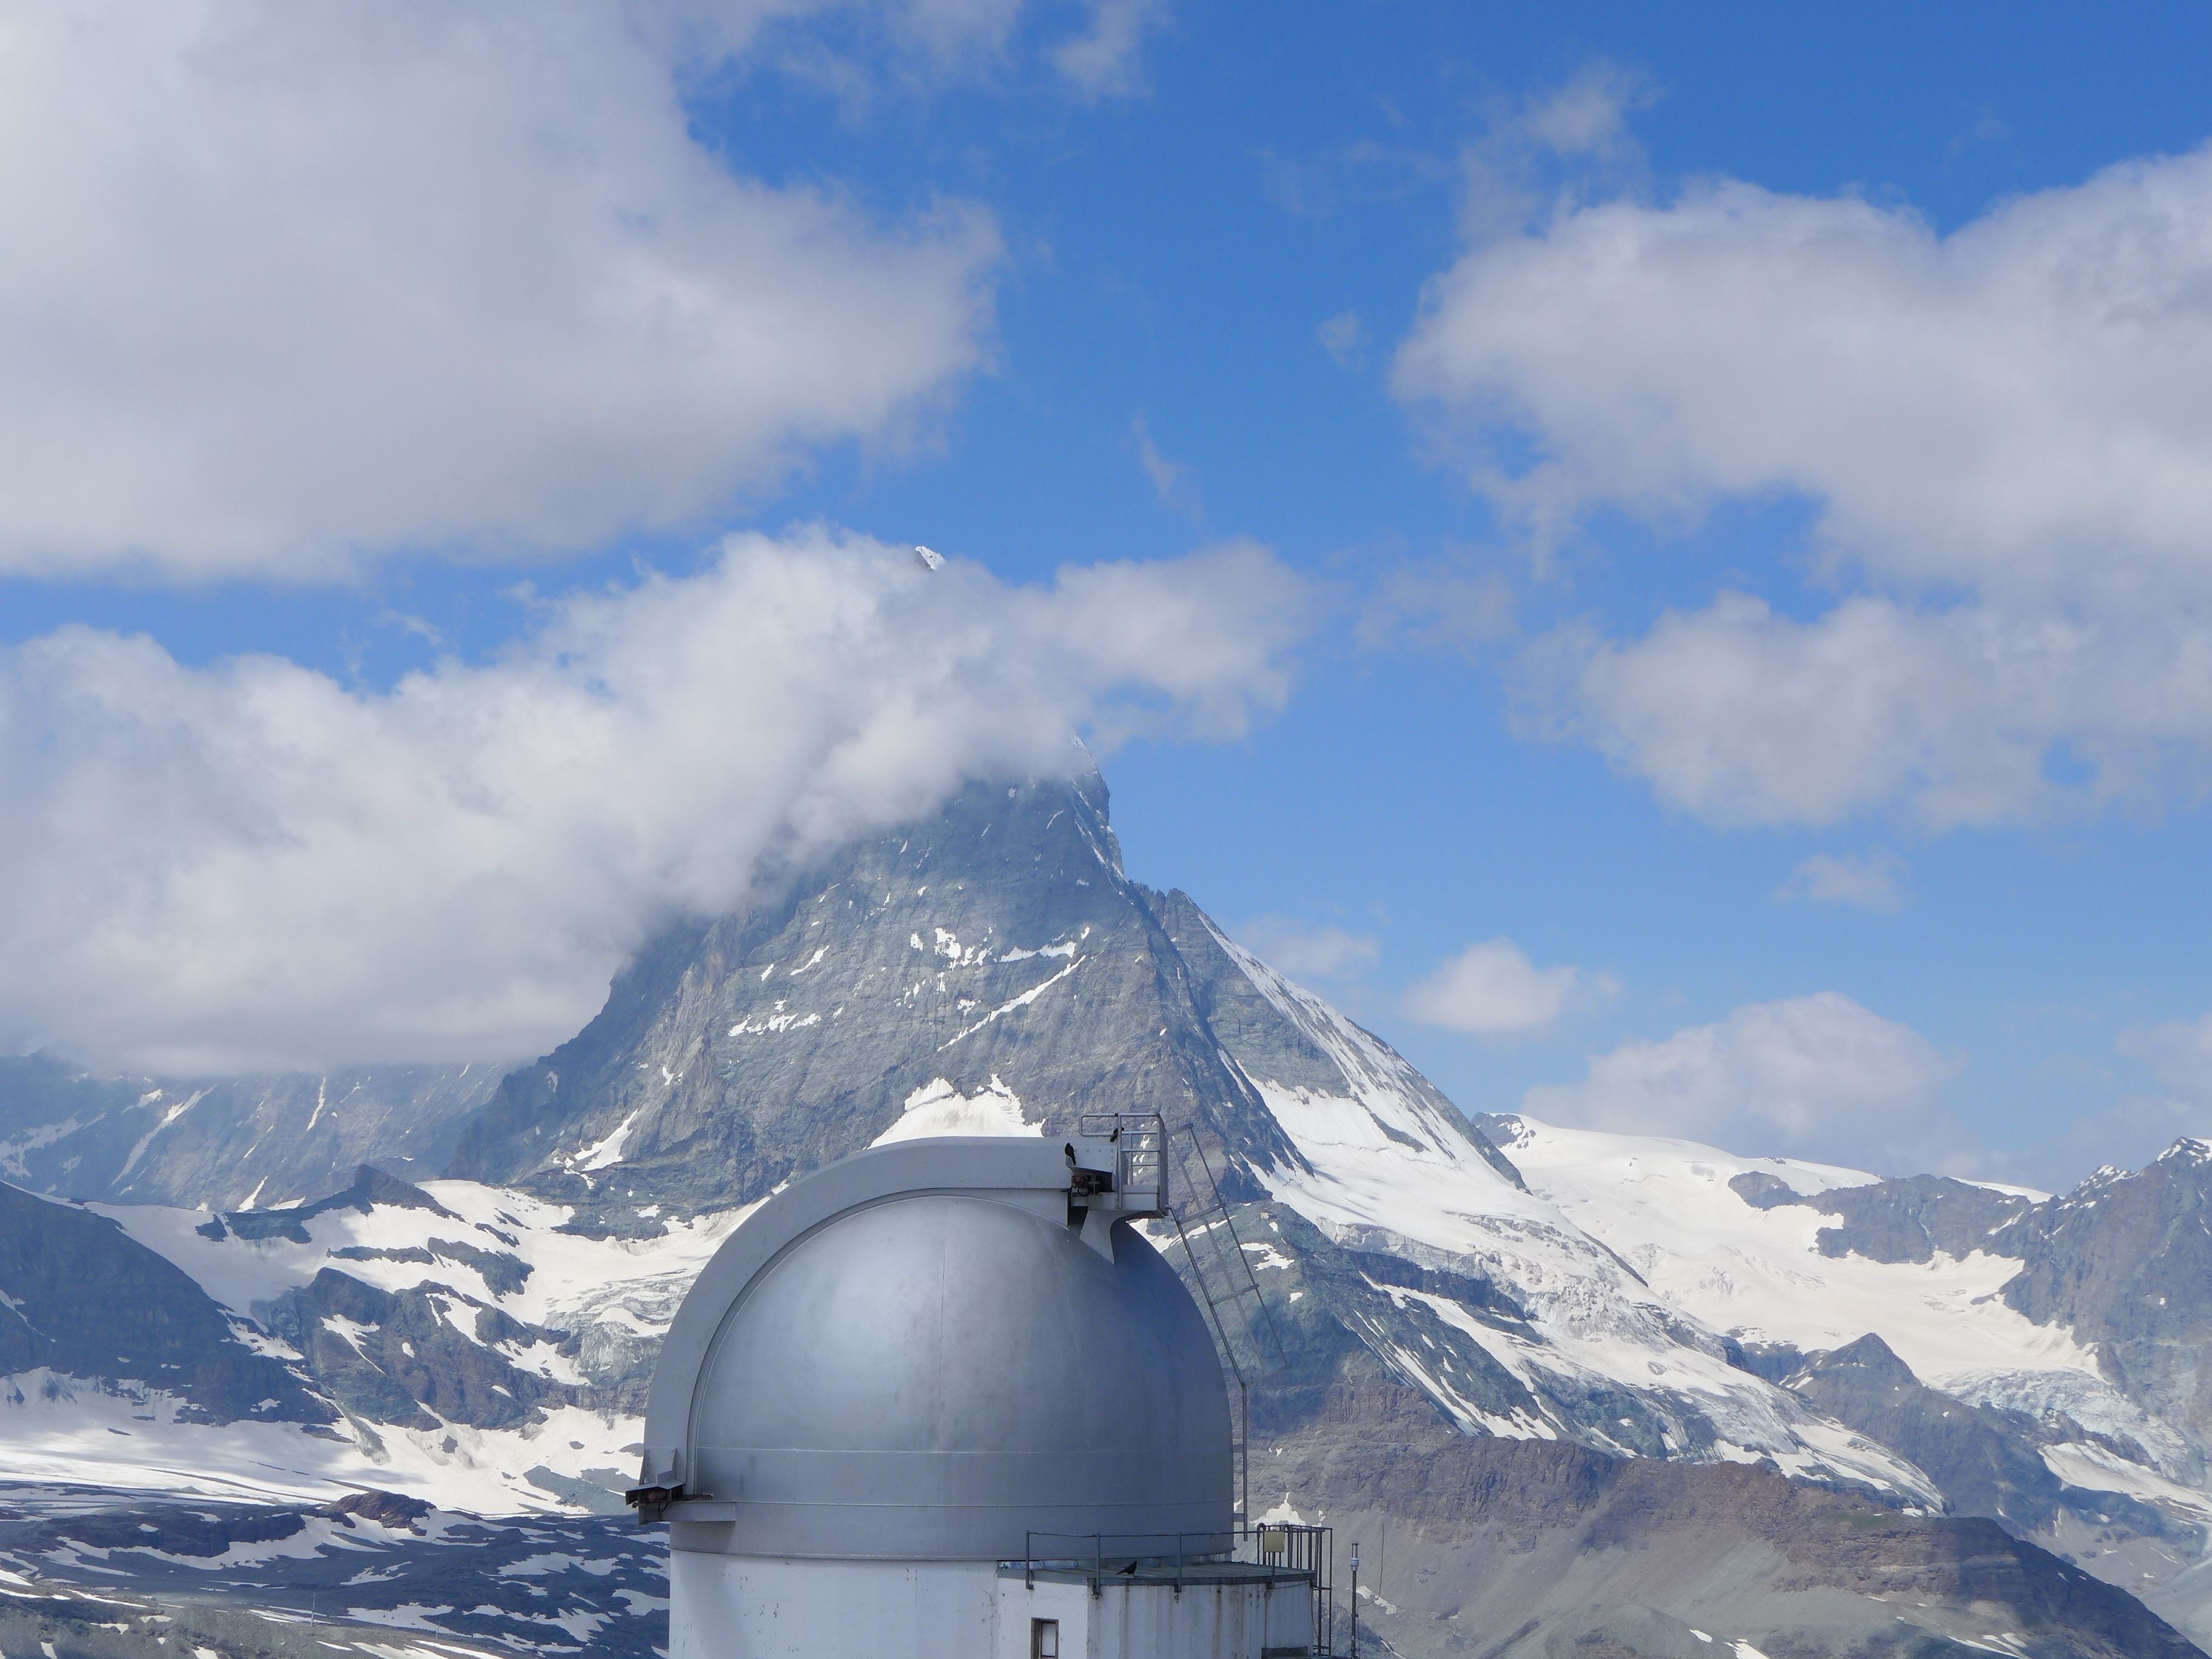
outdoor, mountain, snow, winter, cloud, sky, peak, mountain range, vacation, europe, ice, vehicle, weather, landmark, arctic, tourism, summit, observatory, alps, swiss, switzerland, zermatt, matterhorn, atmosphere of earth, mountainous landforms